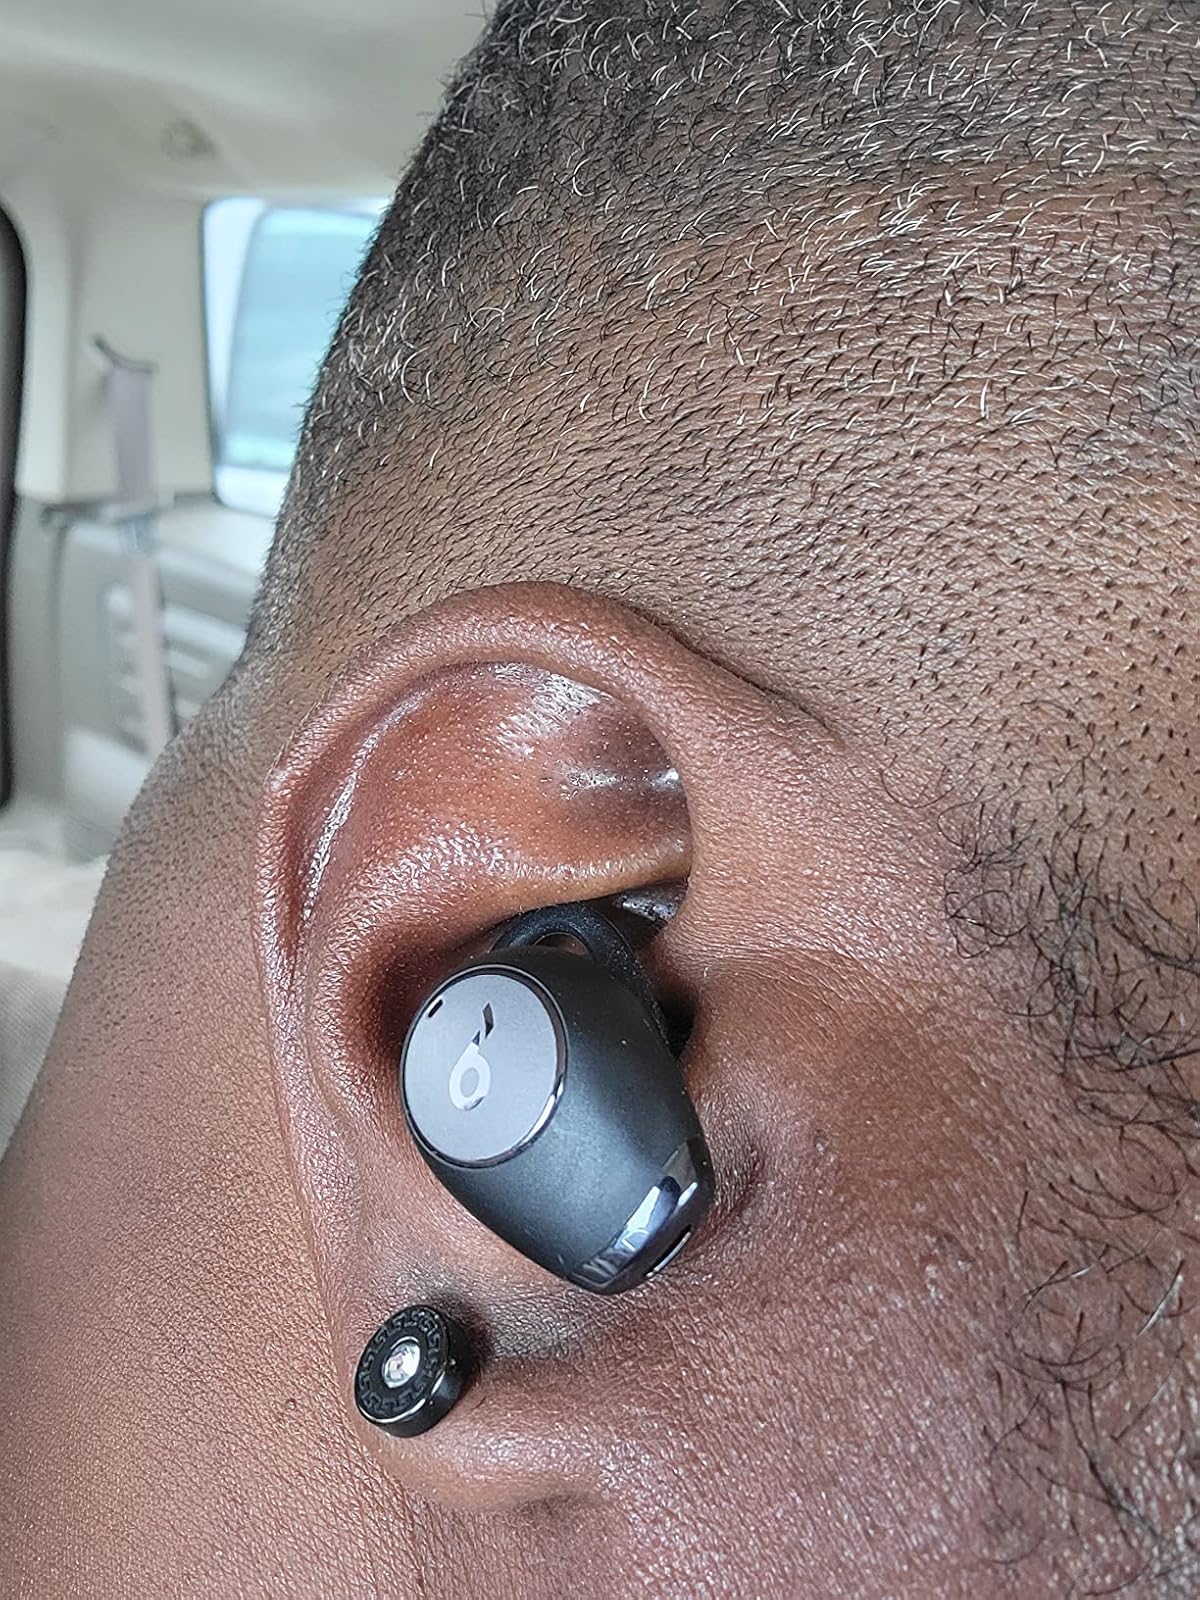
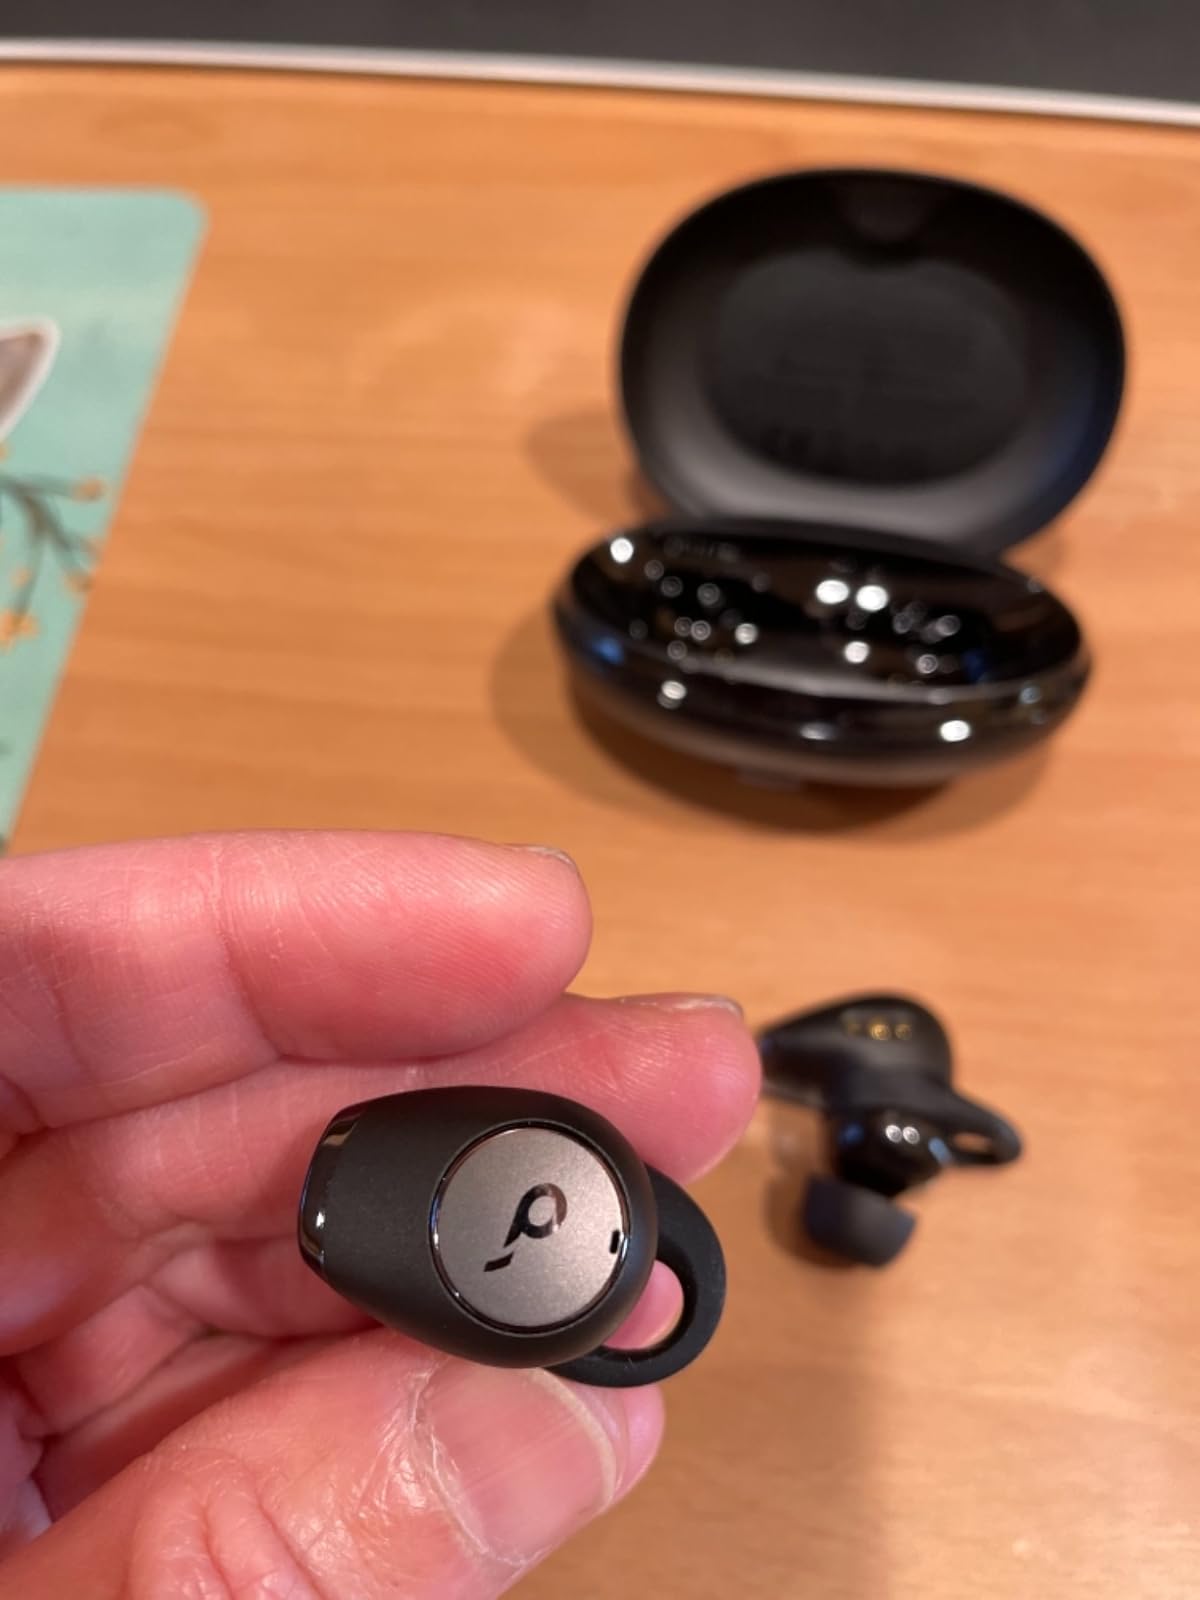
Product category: earbuds
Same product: yes